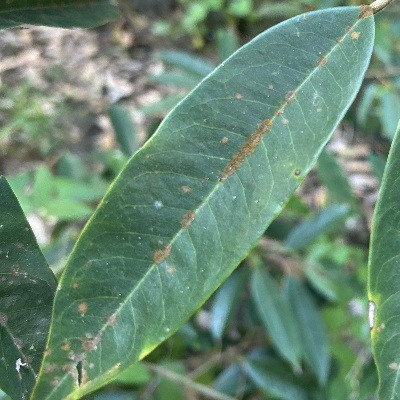
Label: Leaf_Algal